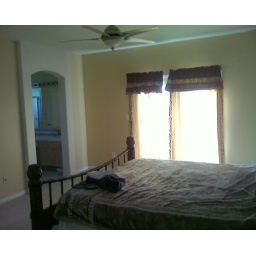
Looking towards back of home - doors to balcony over patio - Master Bath entry on left.